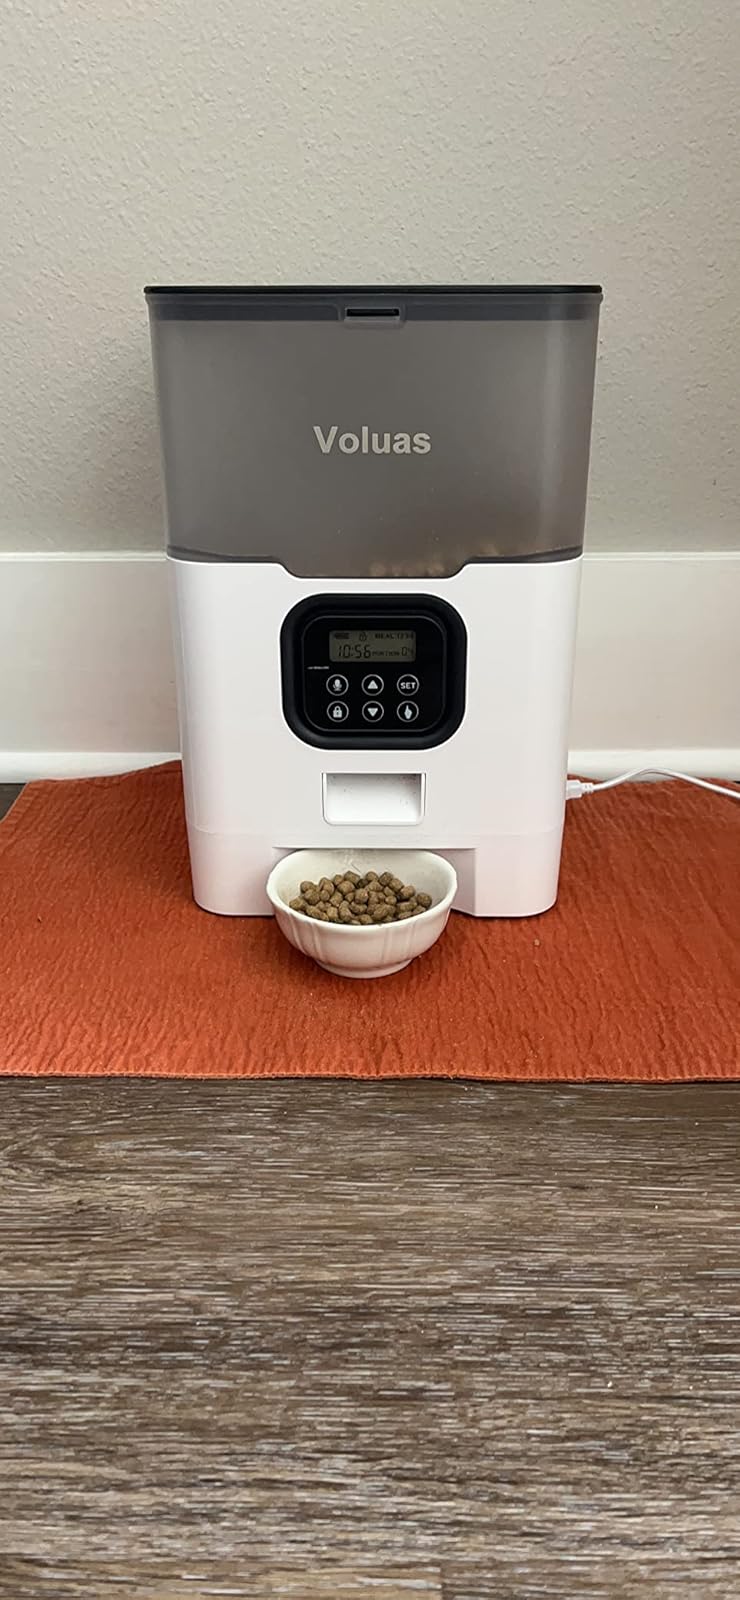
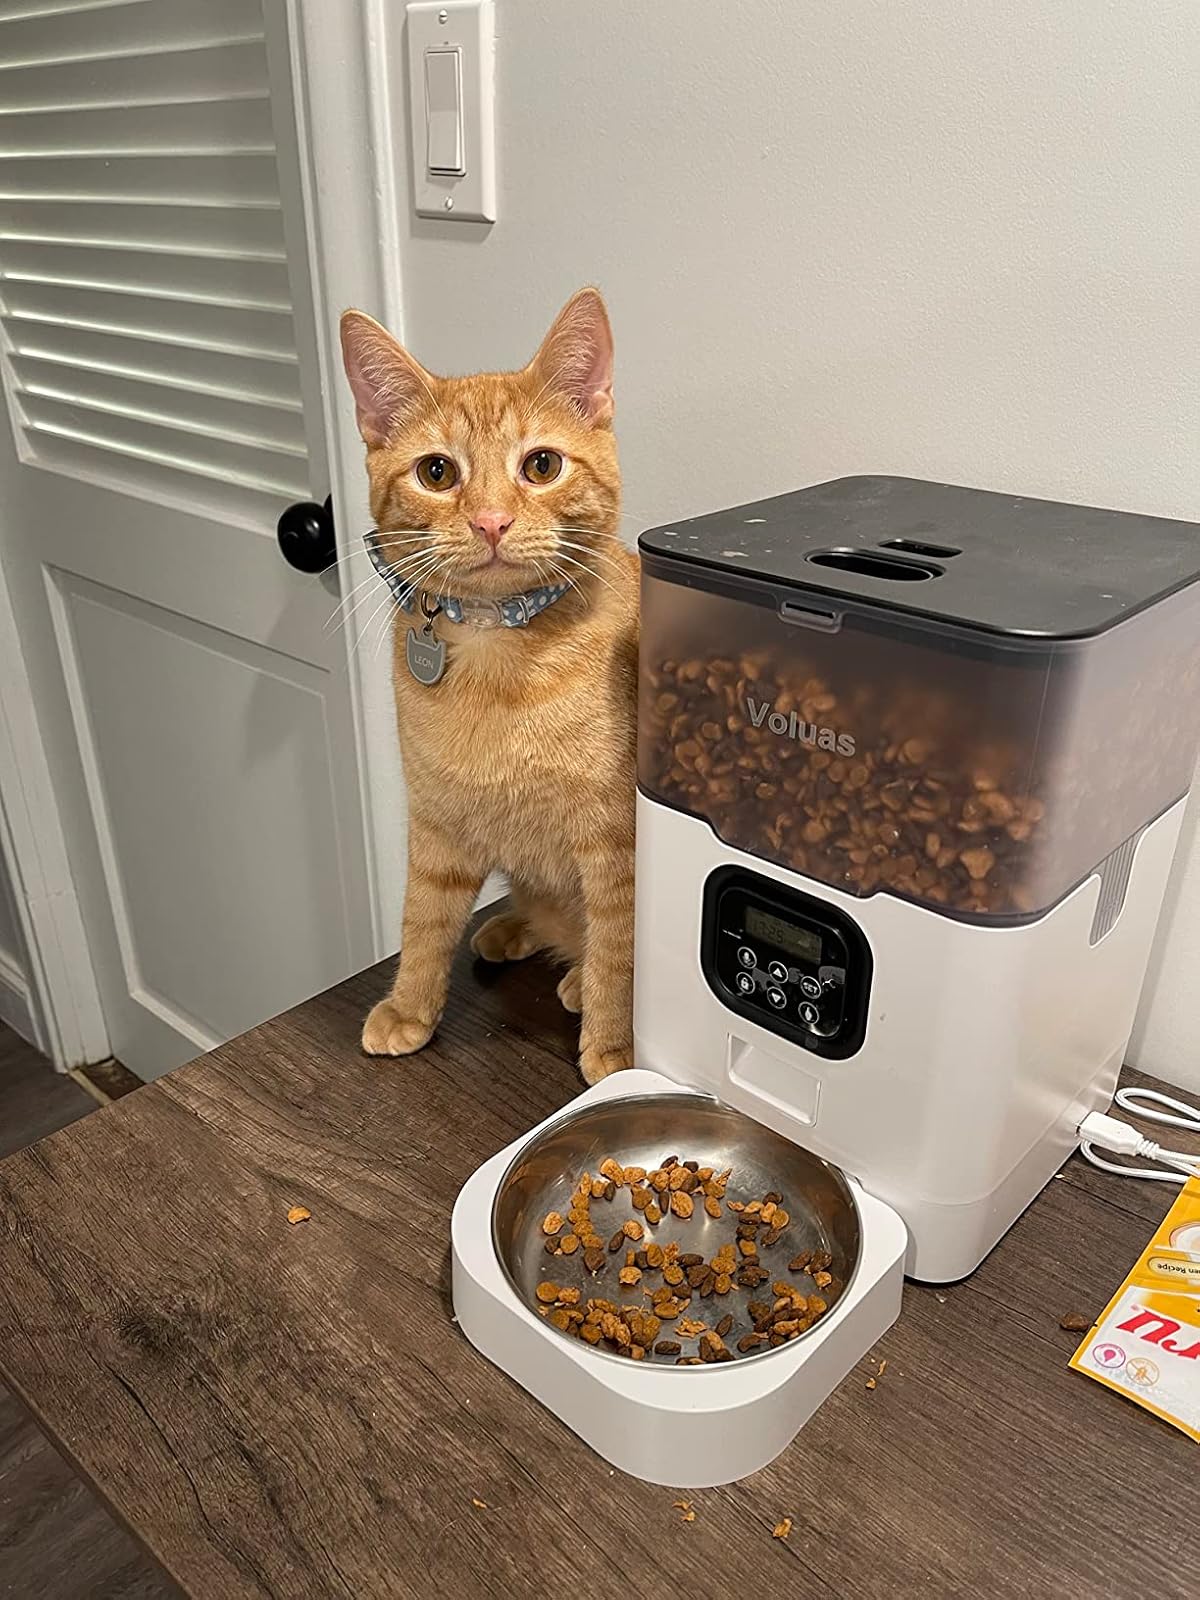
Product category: items_feeder
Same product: yes